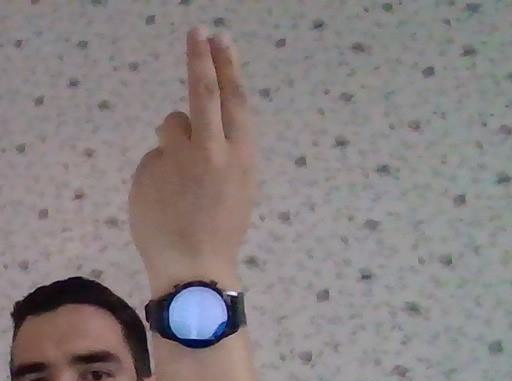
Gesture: two_up_inverted